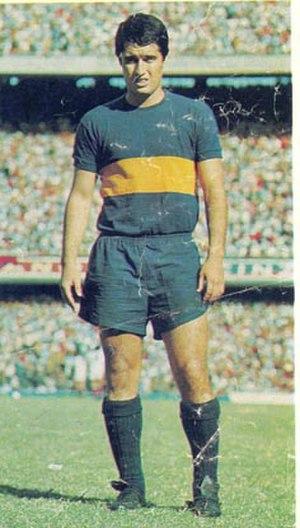
Ángel Clemente Rojas, né le 28 août 1944 à Sarandí, est un footballeur international argentin.